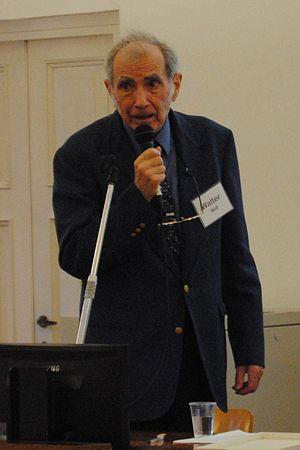
Walter Noll, né le 7 janvier 1925 à Berlin, et mort le 6 juin 2017, est un mathématicien et physicien américain, professeur émérite à l'université Carnegie-Mellon. Il est surtout connu pour ses travaux dans les domaines de la mécanique et la thermodynamique.